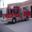
Label: truck